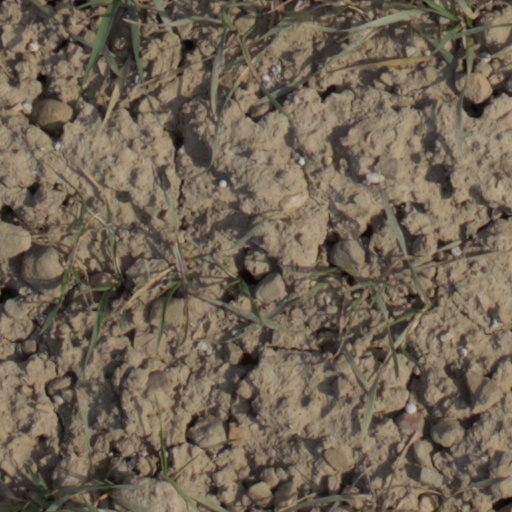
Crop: wheat